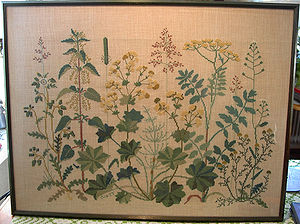
Clara Wæver
Korsstingstavle efter Clara Wæver, Blomsterne ved vejen
Clara Marie Wæver var en dansk tekstilkunstner.